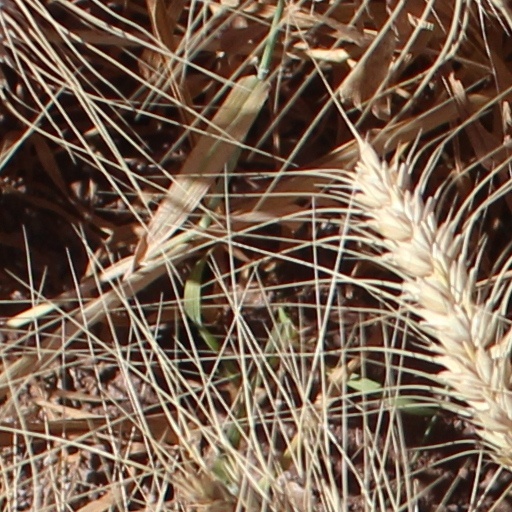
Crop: wheat